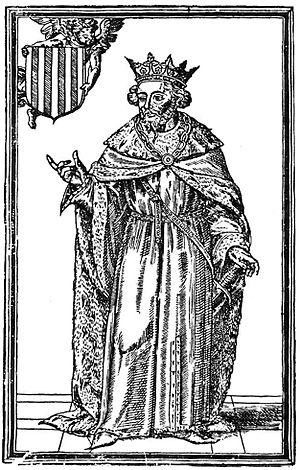
La chronique de Muntaner est la plus longue des quatre grandes chroniques en catalan. Elle couvre la période qui va de la conception de Jacques Iᵉʳ le Conquérant jusqu'au couronnement d'Alphonse IV le Débonnaire. Elle a été écrite par le militaire et écrivain Ramon Muntaner entre 1325 et 1332.